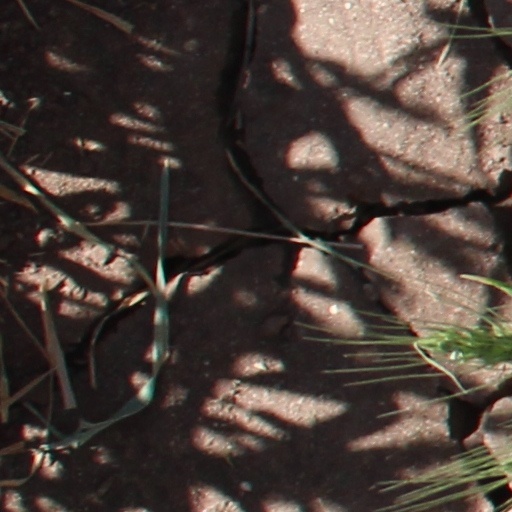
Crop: wheat